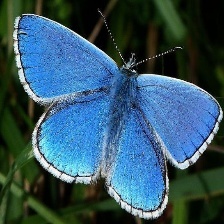
Species: ADONIS
Butterfly family (ImageNet category): lycaenid_butterfly